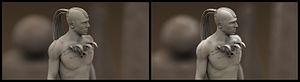
L'animation 3D est une technique d'animation par ordinateur équivalant à l'animation en volume dans un monde virtuel. Elle sert à créer le mouvement des différents éléments numériques, ce qui est une étape indispensable pour certaines productions.